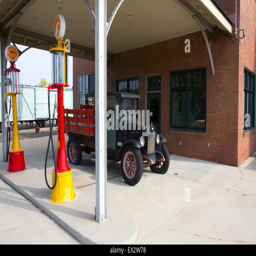
this exhibit depicts an early 20th century gas station